Santa Monica Air Line

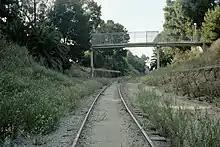
Former Air Line right of way, looking toward northwest, adjacent to Northvale Road (formerly, Exposition Boulevard) near Dunleer Drive. Palms Park is on the left and Northvale Road, which borders Cheviot Hills from the southwest, is on the right side of the right of way. Seen in 2005 prior to conversion to light rail.

As the use of rail for transporting freight gradually declined, the tracks along Santa Monica and Sepulveda boulevards were removed and service became sparse. The tracks alongside Exposition Park occasionally also served a special purpose to hold circus trains throughout the 1980s and to store various companies' passenger cars during the 1984 Olympic Games. The final freight run was from Fisher Lumber in Santa Monica on the morning of Friday, March 11, 1988.